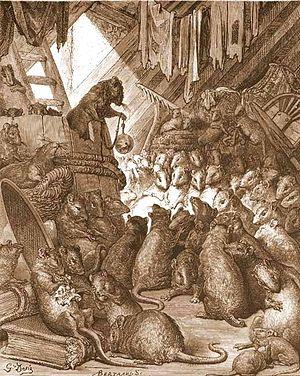
Au cours de l'histoire, ces rongeurs sont fréquemment confondus et partagent bien souvent un même aspect culturel. Depuis la Préhistoire, les « rats » et les « souris » ont toujours accompagné l'Homme. De ce fait, ce sont des animaux qui occupent une très forte symbolique et qui sont fortement présents dans les domaines folkloriques et artistiques. Dans certaines de ses fables, Jean de La Fontaine emploie aussi bien le terme de rat que celui de souris pour désigner le même animal. Impossible alors de savoir auquel des deux rongeurs le poète fait référence. De même, si la Batrachomyomachia attribuée à Homère est traduite par « La Bataille des grenouilles et des rats » elle est traduite dans d'autres langues par « La Bataille des grenouilles et des souris » comme c'est le cas par exemple en anglais ou encore en espagnol. Dans les fables d'Ésope, le problème est le même. On retrouve également cette assimilation en Asie. Ainsi Mûshika, la monture du dieu Ganesh peut être un rat comme elle peut être une souris et dans l'astrologie chinoise, le premier signe du zodiaque est le rat mais il est parfois désigné sous le nom de souris.
Conseil tenu par les rats est la deuxième fable du livre II de Jean de La Fontaine situé dans le premier recueil des Fables de La Fontaine, édité pour la première fois en 1668.
Le mot « rat » est un nom vernaculaire ambigu qui peut désigner, en français, des centaines d'espèces différentes dans le monde de mammifères rongeurs omnivores, dont la queue est nue, les dents tranchantes et le museau pointu. Les rats sont le plus souvent de la famille des Muridés ou, de façon plus restrictive, du genre Rattus, lequel regroupe les espèces les plus communes : Rattus rattus, le rat noir, et Rattus norvegicus, le rat d'égout, qui a donné le rat domestique en élevage. Néanmoins, par analogie, le terme désigne aussi quelques espèces de rongeurs qui ne font pas partie de la famille des Muridés, comme le Rat palmiste, le Rat-chinchilla, etc.